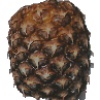
Label: Pineapple 1